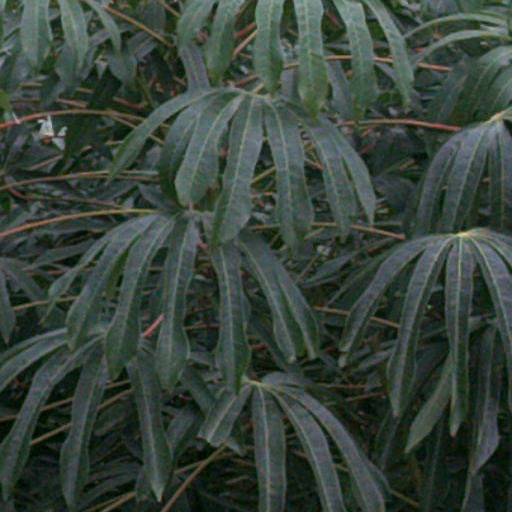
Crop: cassava